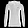
Label: Coat